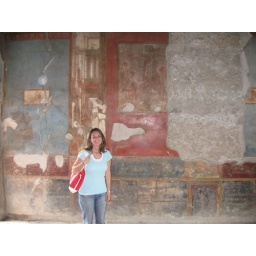
A colorful fresco on the wall in a rich person's house. They are in remarkable condition considering their age especially.